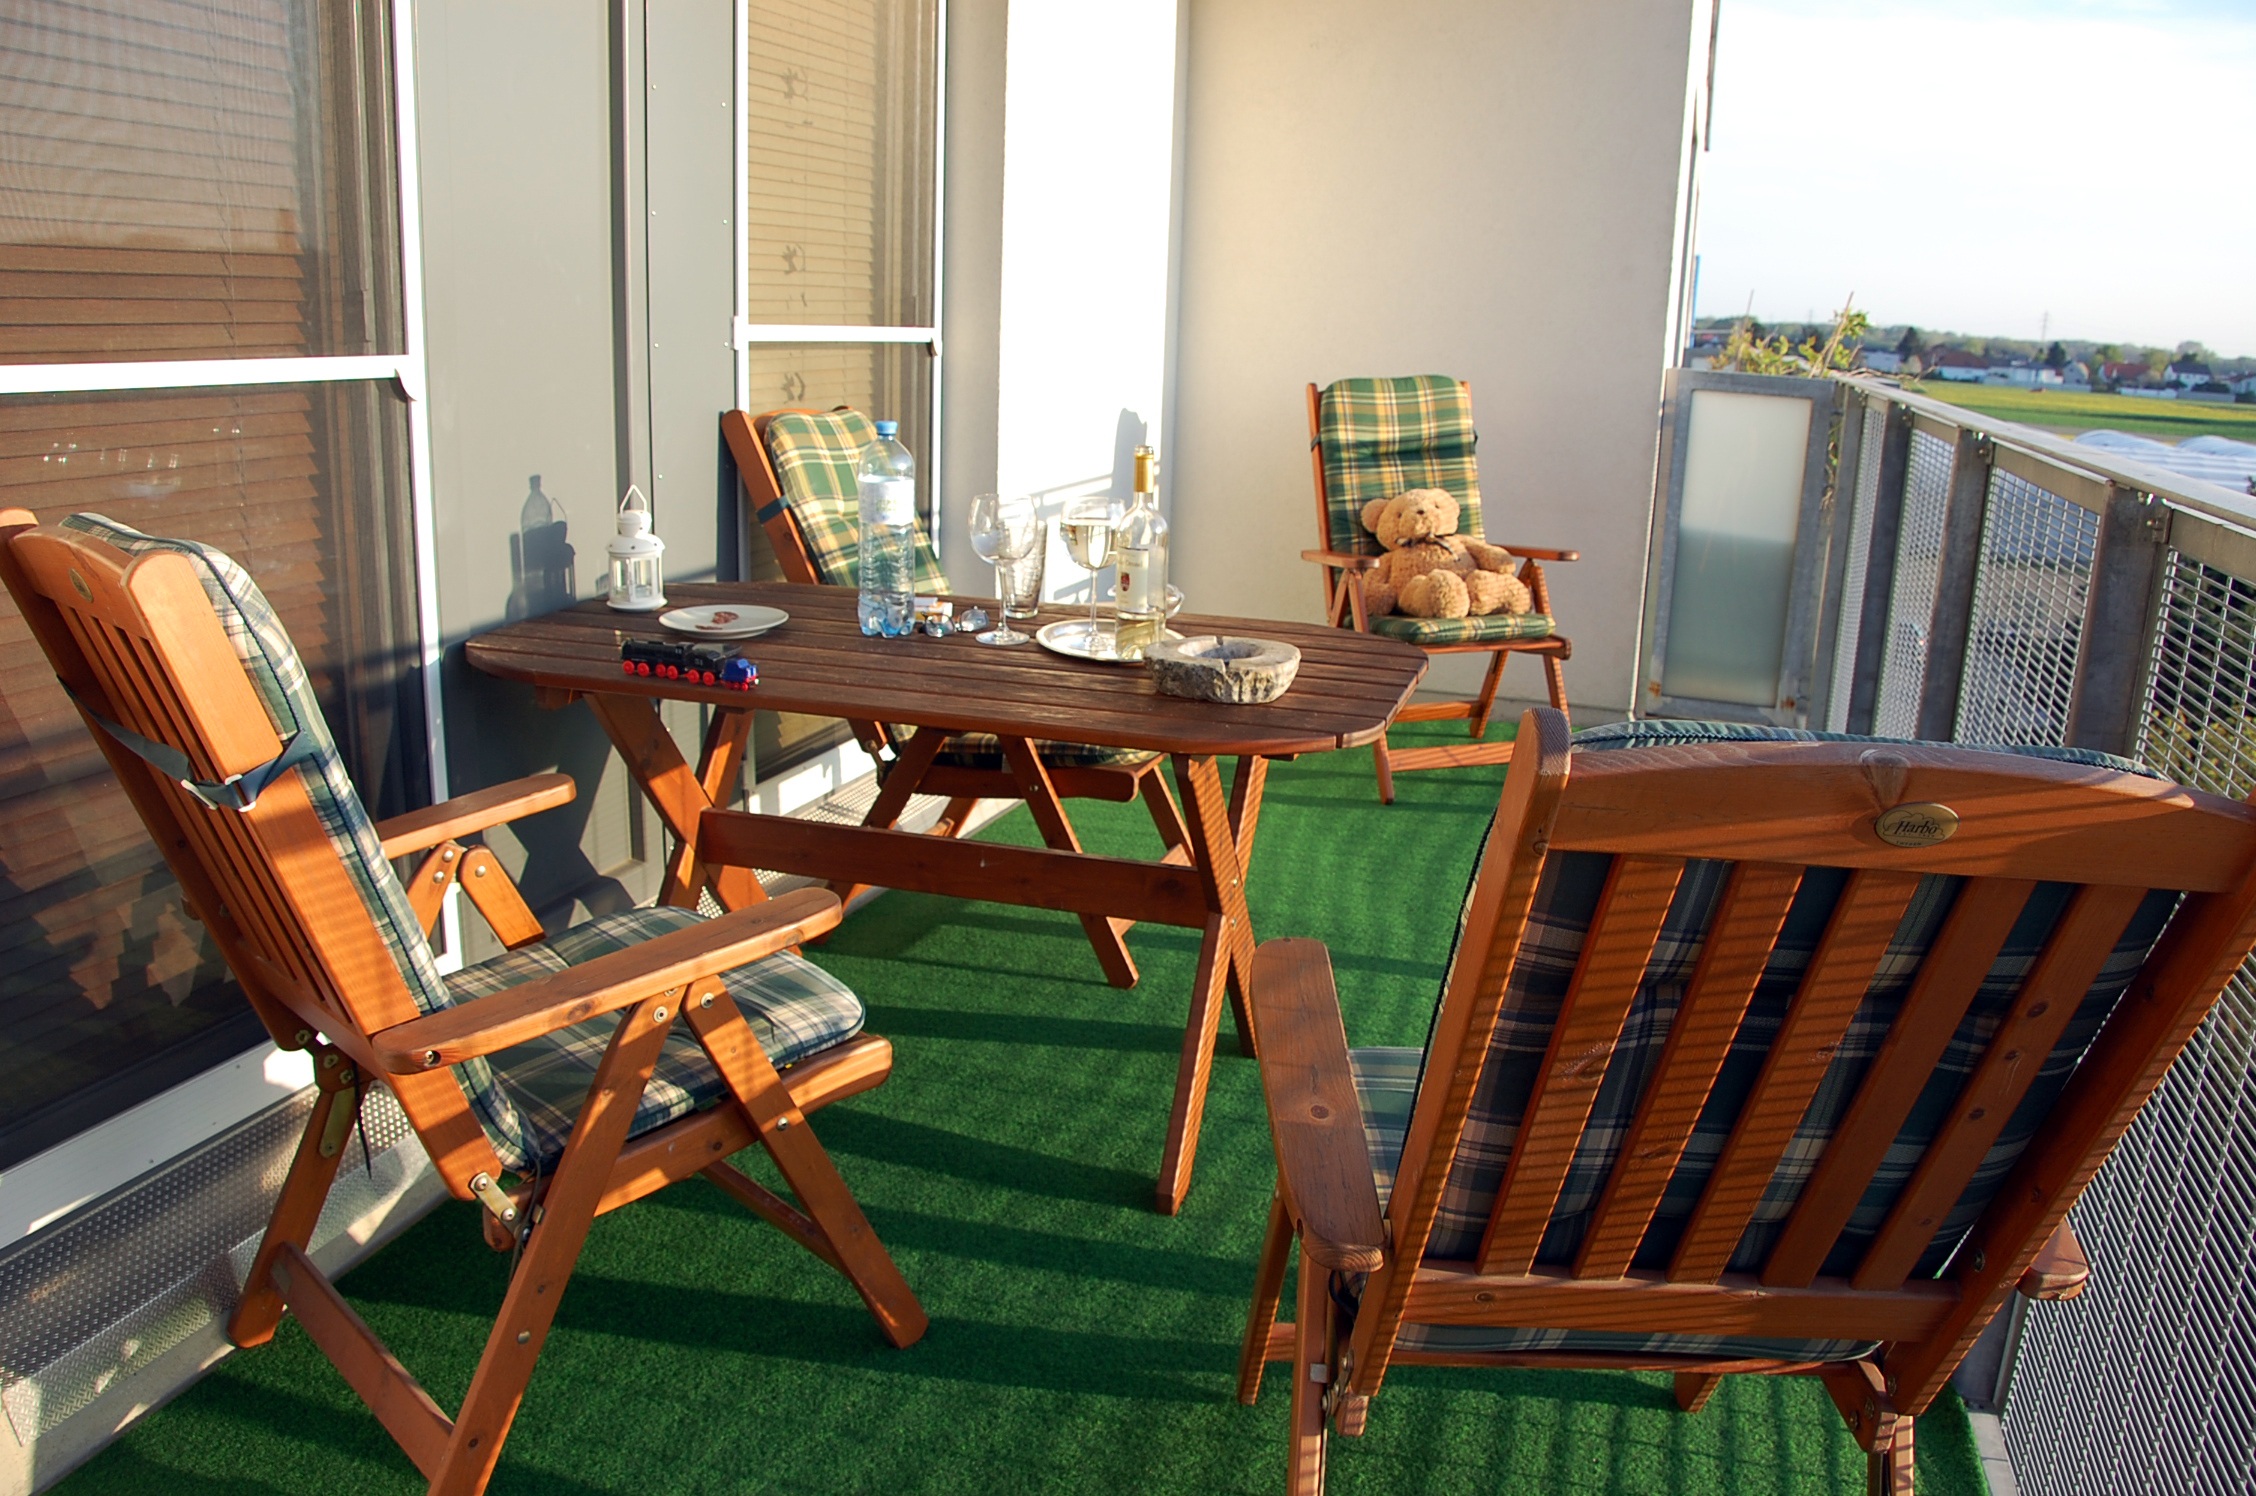
table, house, chair, seat, home, cottage, property, living room, furniture, room, lifestyle, interior design, chairs, comfort, estate, real estate, dining room